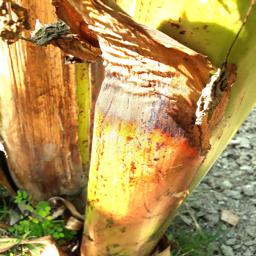
Label: PSEUDOSTEM WEEVIL